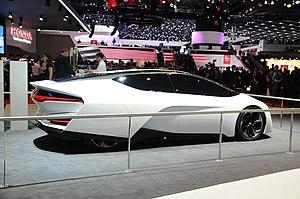
Salon international de l'automobile de Genève 2014
La Honda FCEV Concept est une voiture électrique concept car du constructeur automobile japonais Honda, présenté au salon de l'automobile de Los Angeles en 2013 et 2014.